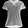
Label: T - shirt / top